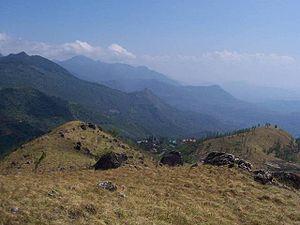
Le Kerala ou Kérala est un État indien. La langue principale est le malayalam qui fait partie des langues dravidiennes, famille linguistique dominante en Inde du Sud. Le gentilé propre au Kerala est Malayalee.